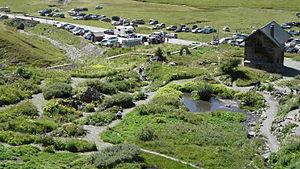
Jardin botanique alpin Chanousia
Le col du Petit-Saint-Bernard est un col alpin qui sépare la Tarentaise, c’est-à-dire la vallée de l'Isère, de la vallée d'Aoste. D'altitude modérée par rapport à son homologue suisse, il est le seul passage carrossable reliant les vallées savoyardes et valdôtaines. Il forme une encoche entre les pointes schisteuses de Lancebranlette au nord-ouest et le mont Valaisan au sud-est.
Le Jardin botanique alpin Chanousia se situe à 2 170 mètres d'altitude, sur le territoire français du col du Petit-Saint-Bernard appartenant au département de la Savoie, à la frontière avec l'Italie et la Vallée d'Aoste.